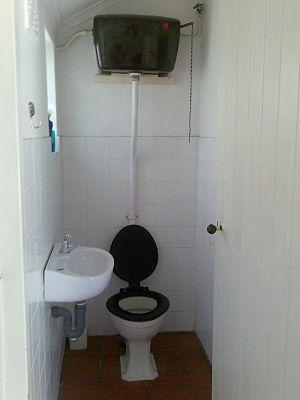
Le rinçage des toilettes consiste à débarrasser la cuvette des toilettes des matières après défécation. Grand consommateur d'eau, il a fait l'objet de développements techniques continus depuis l'invention des toilettes.